Somaliland

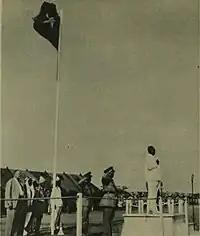
Somaliland flying the Somali Flag at the Independence ceremony on 26 June 1960. The then Prime Minister of the State of Somaliland Muhammad Haji Ibrahim Egal salutes the flag.

Initially the British government planned to delay protectorate of British Somaliland independence in favour of a gradual transfer of power. The arrangement would allow local politicians to gain more political experience in running the protectorate before official independence. However, strong pan-Somali nationalism and a landslide victory in the earlier elections encouraged them to demand independence and unification with the Trust Territory of Somaliland under Italian Administration (the former Italian Somaliland).